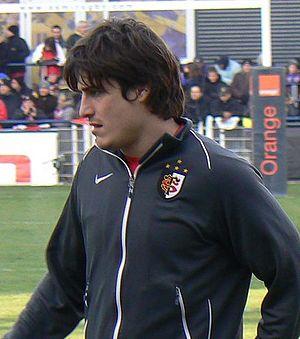
Le rugbyman français international français David Skrela au stade Marcel-Michelin de Clermont-Ferrand.
Fabien Galthié, né le 20 mars 1969 à Cahors dans le Lot, est un joueur international français de rugby à XV, évoluant au poste de demi de mêlée au sein de l'effectif du Stade français après avoir quitté en 2001 l'US Colomiers où il effectue l'essentiel de sa carrière.
Le Championnat de France de rugby à XV 2010-2011 ou Top 14 2010-2011 est la saison 2010-2011 du Championnat de France de rugby à XV, il oppose les quatorze meilleures équipes françaises de rugby à XV. Le championnat débute le 13 août 2010 pour s'achever par une finale fixée au 4 juin 2011 au Stade de France.
La Coupe d'Europe de rugby à XV 2010-2011, la seizième, est aussi appelée Coupe Heineken selon le nom du sponsor de la compétition, oppose vingt-quatre clubs, provinces ou franchises, anglais, écossais, français, gallois, irlandais et italiens. La compétition se déroule du 8 octobre 2010 au 21 mai 2011 date de la finale disputée au Millennium Stadium de Cardiff. L'équipe du Leinster remporte la compétition face aux Northampton Saints sur le score de 33 à 22 dont 28 points de Jonathan Sexton. Les Irlandais font un retour incroyable en seconde période alors que les Anglais mènent 22 à 6 à la mi-temps. C'est le second titre de la province irlandaise après celui de 2009.